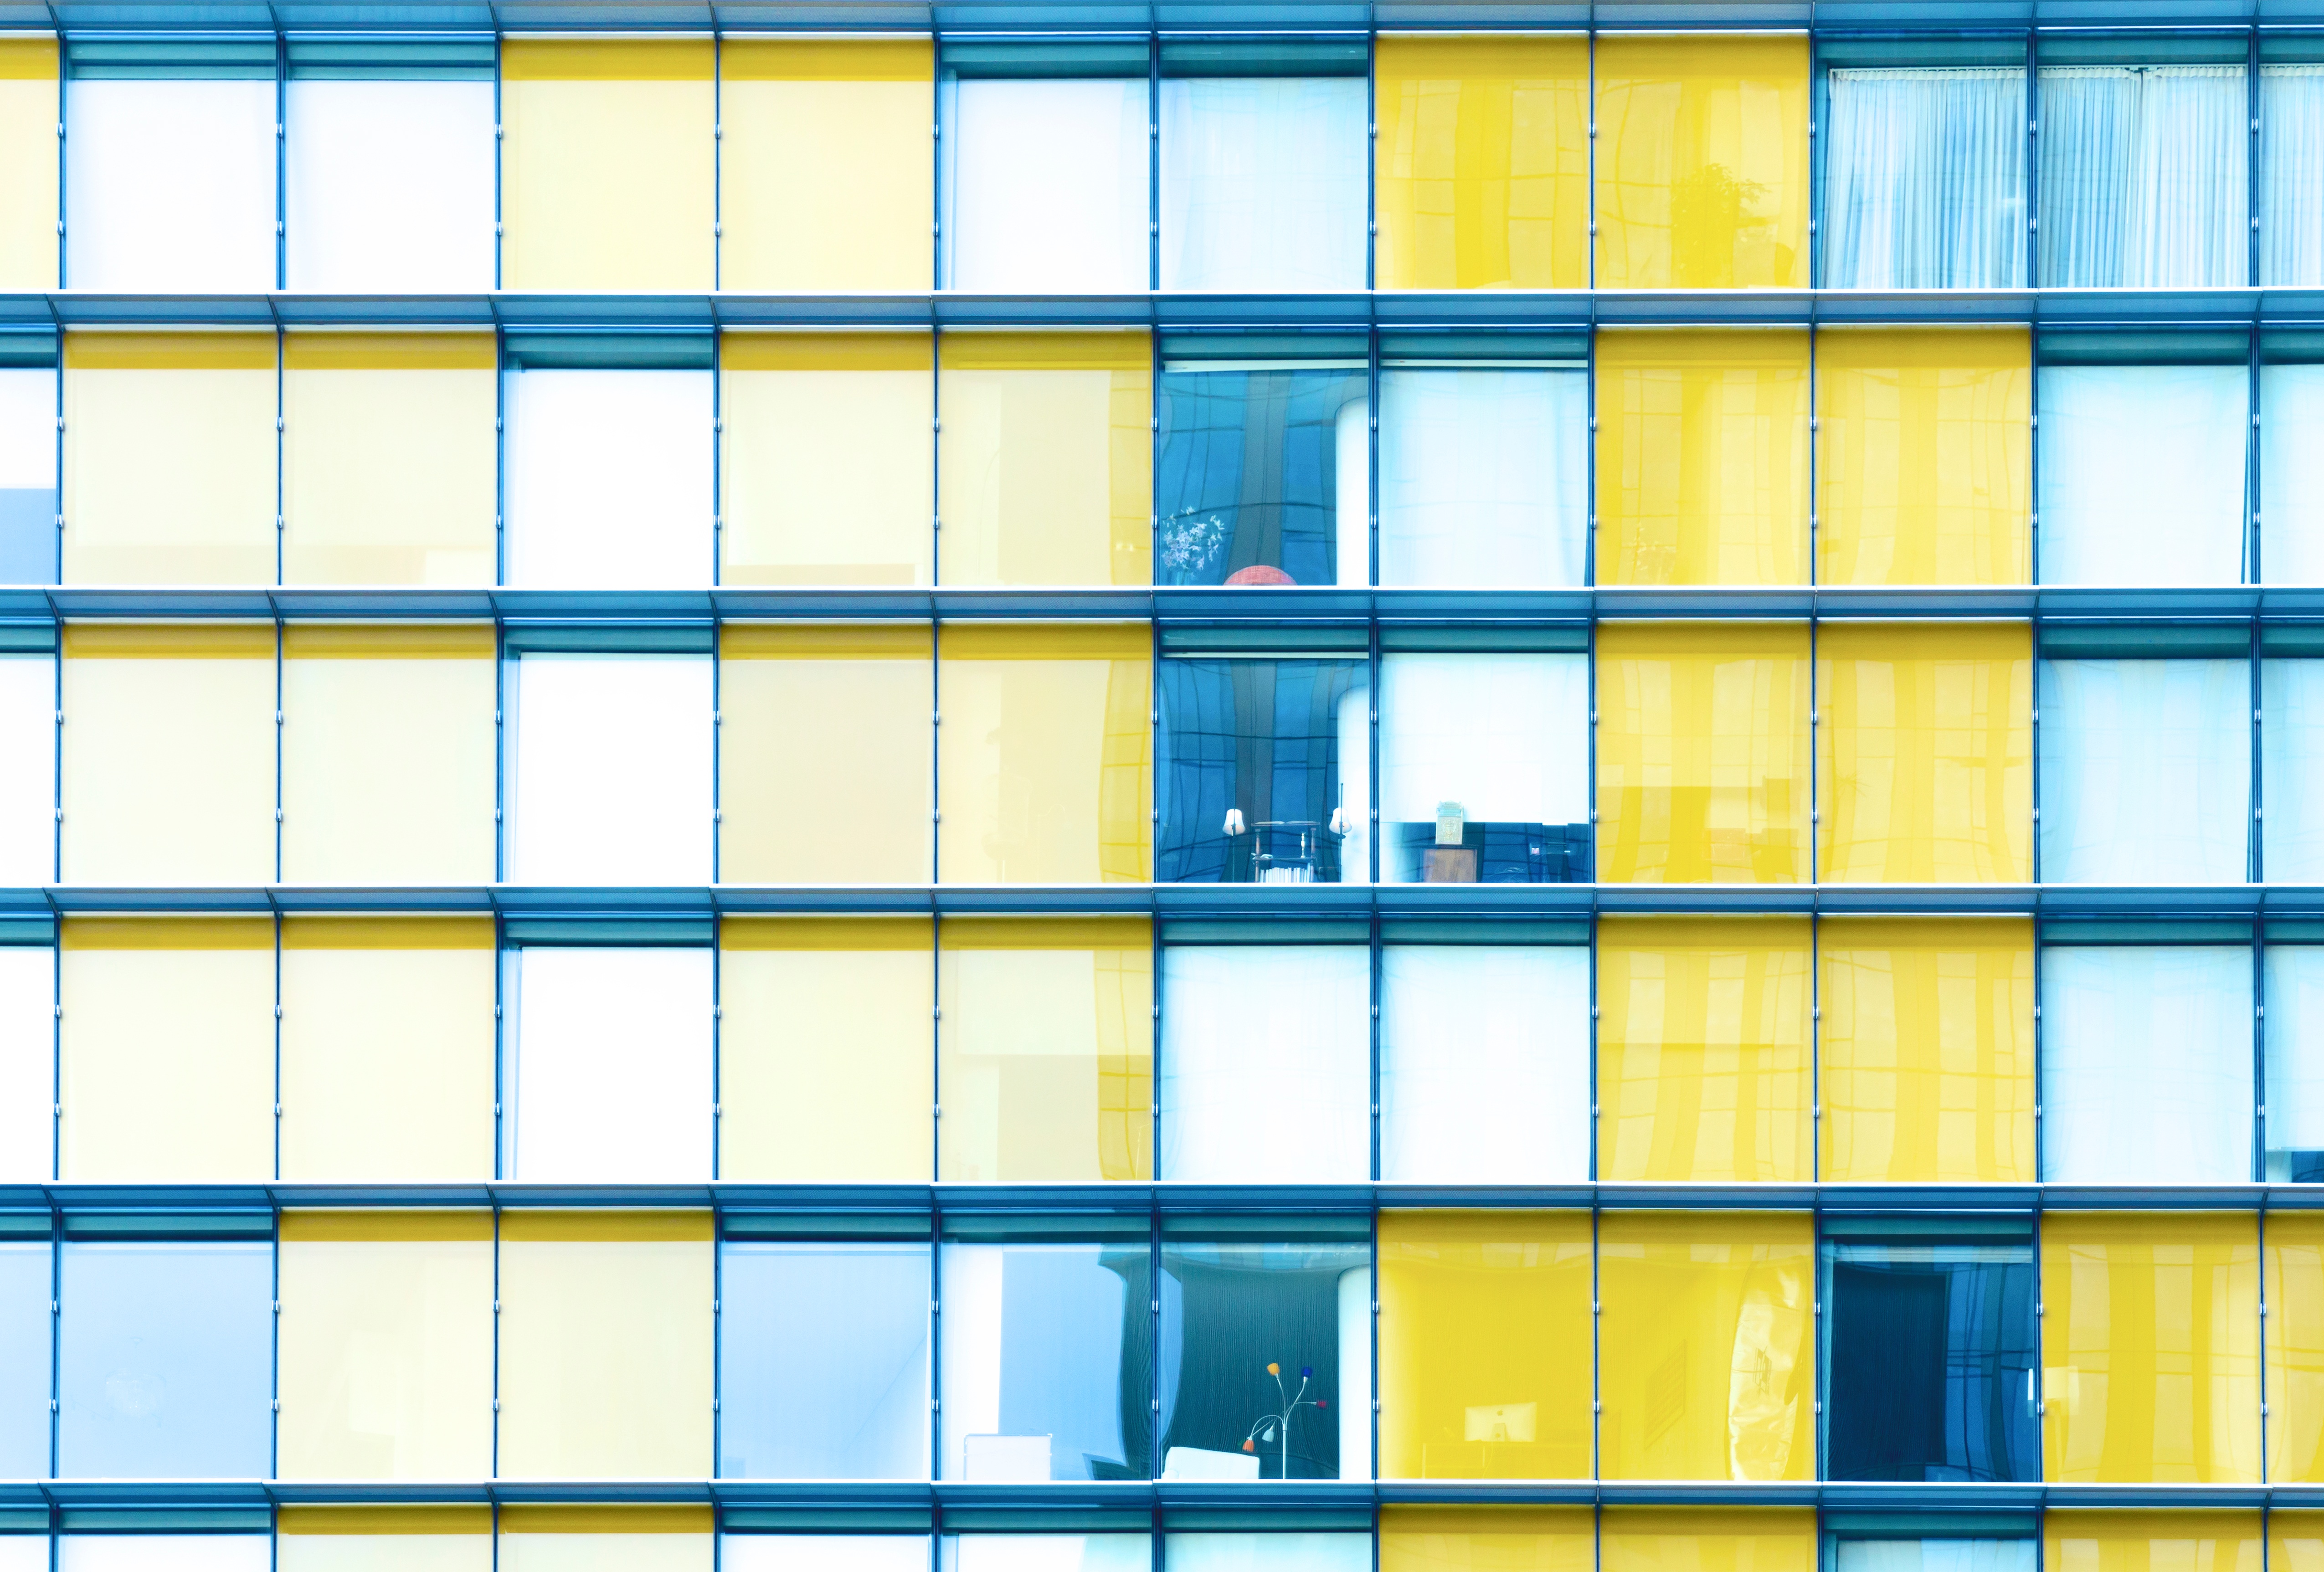
window, glass, pattern, line, color, facade, furniture, interior design, design, symmetry, window covering